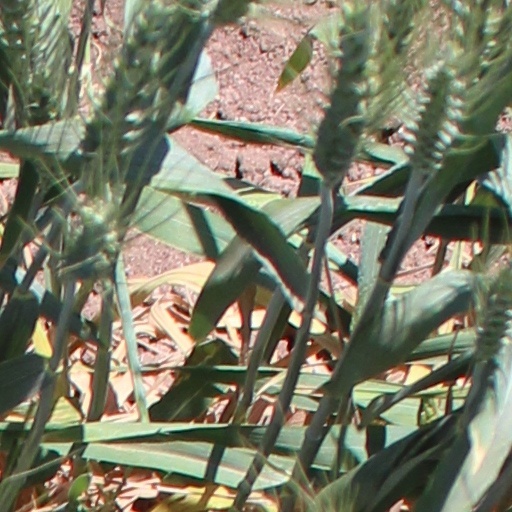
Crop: wheat